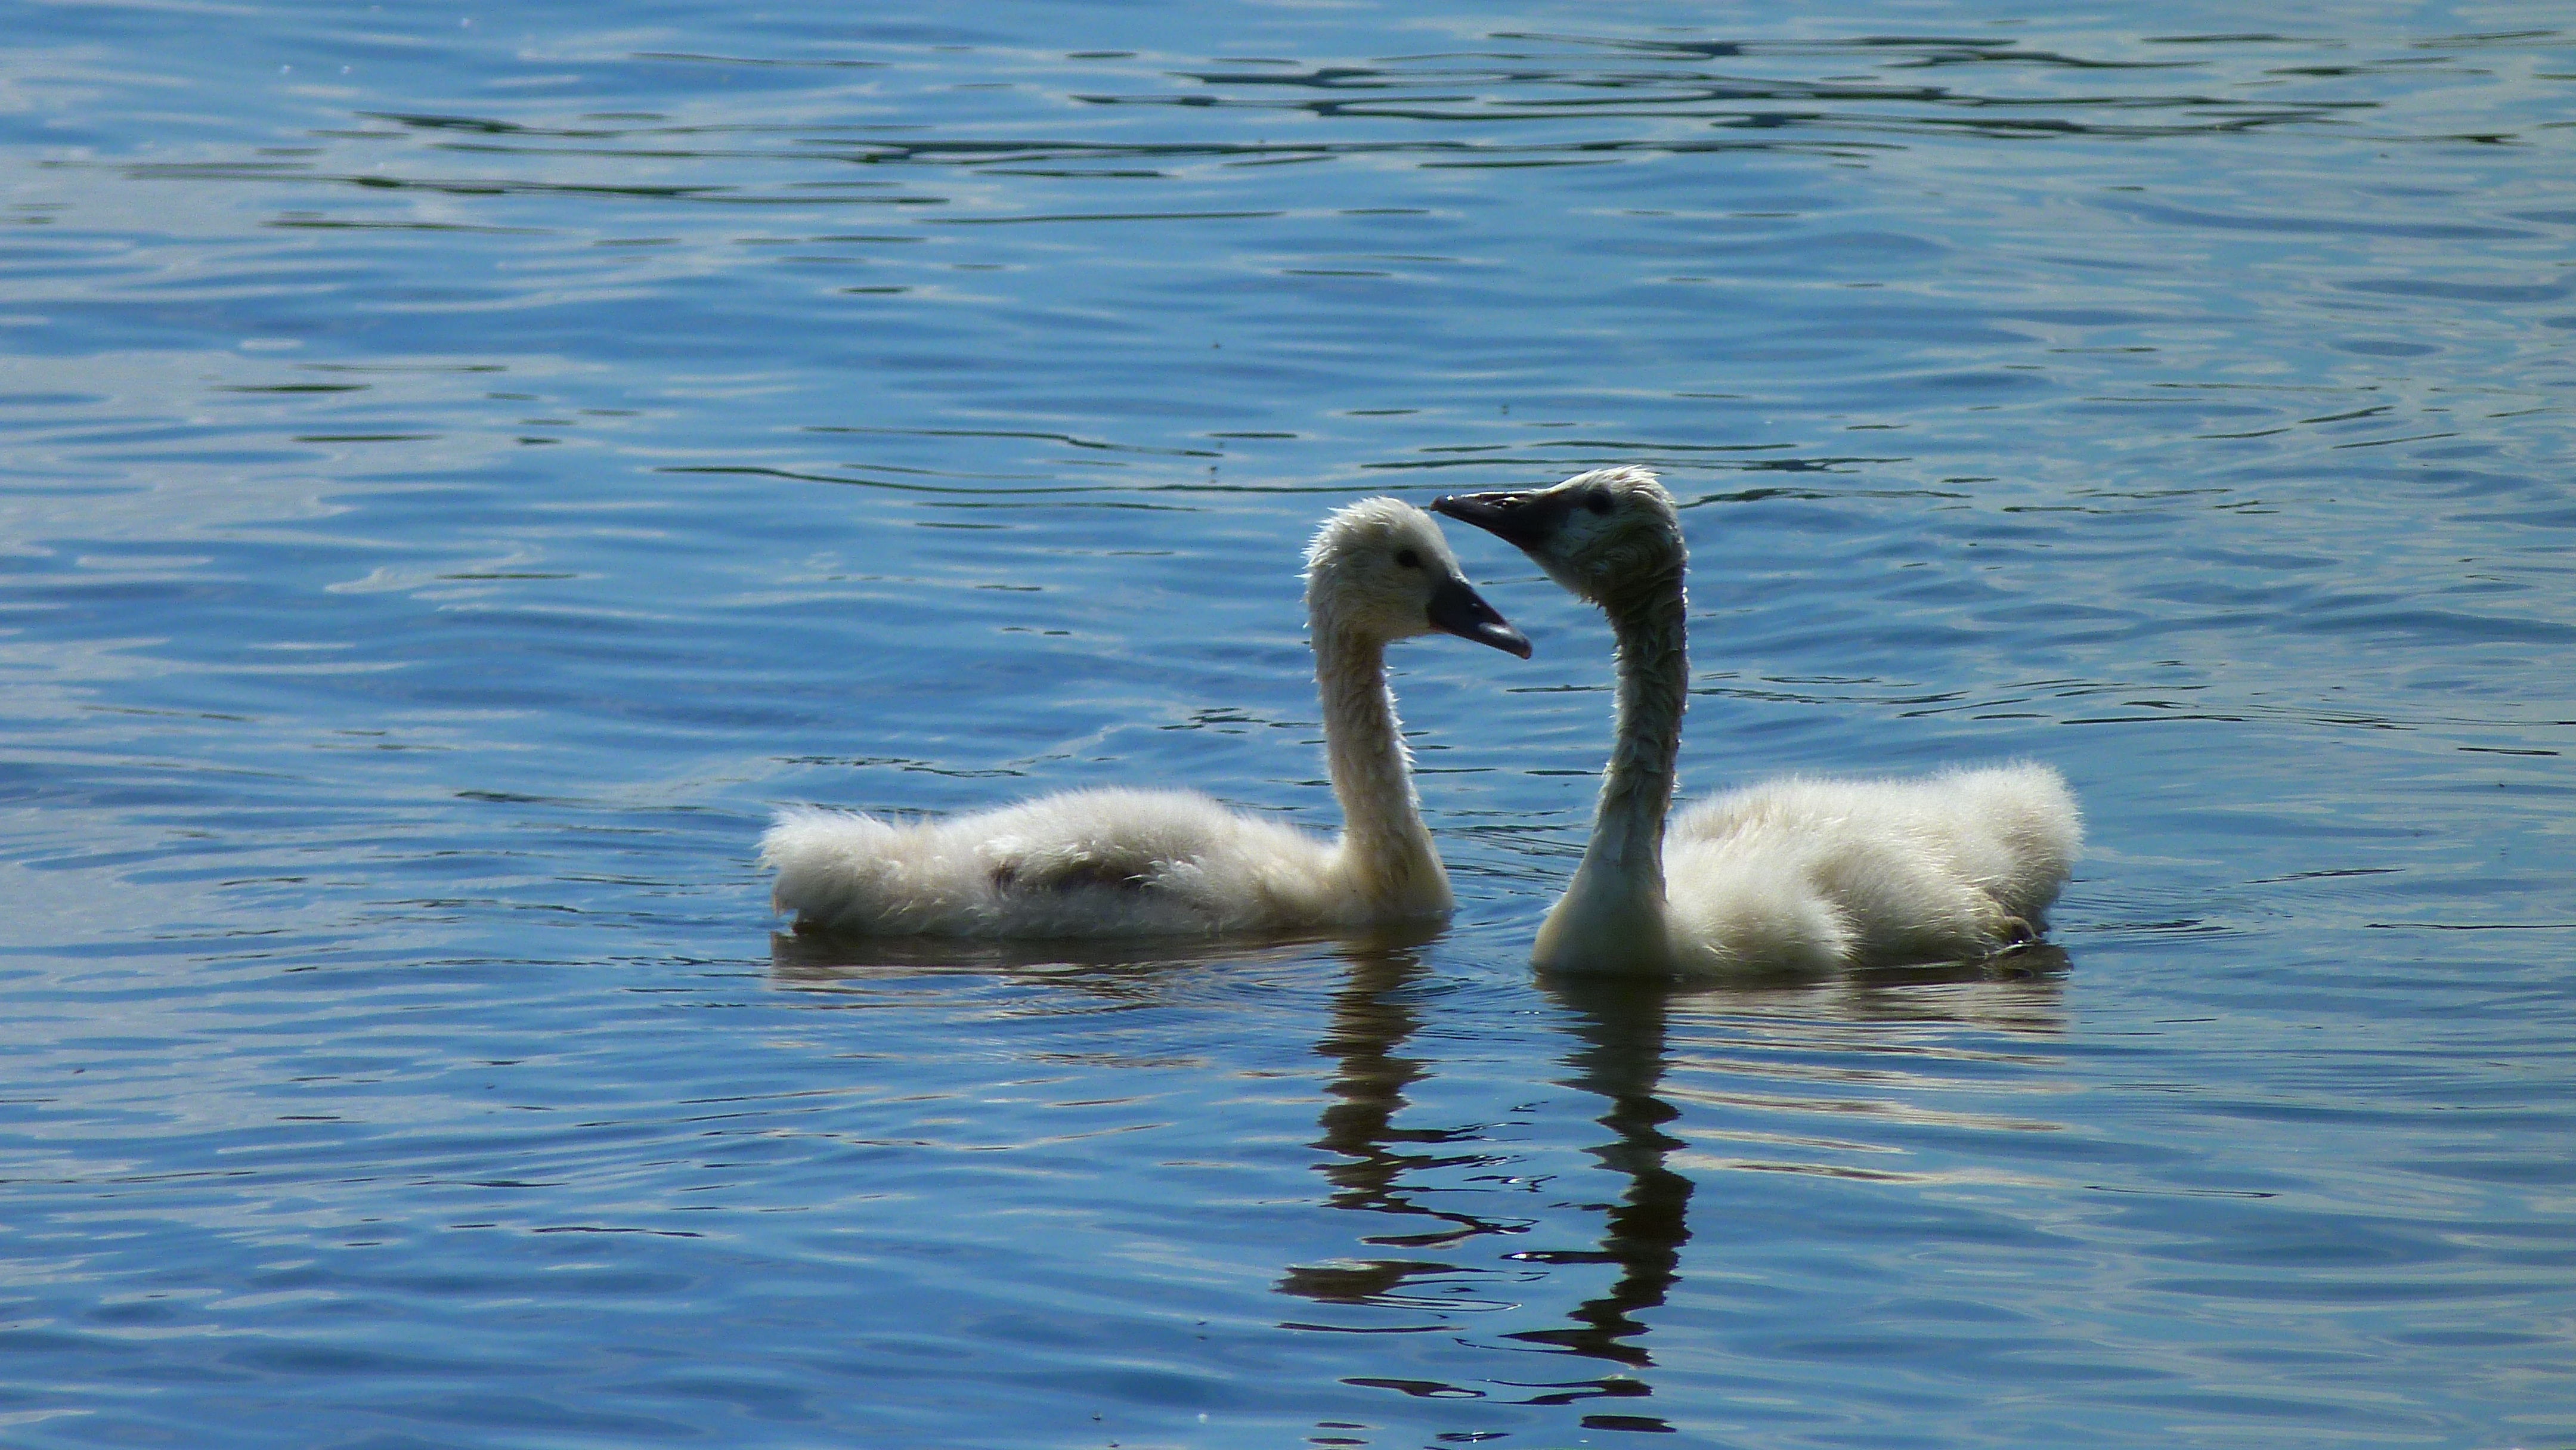
bird, lake, animal, wildlife, beak, fauna, swan, swans, vertebrate, waterfowl, waters, water bird, schwimmvogel, young swans, ducks geese and swans